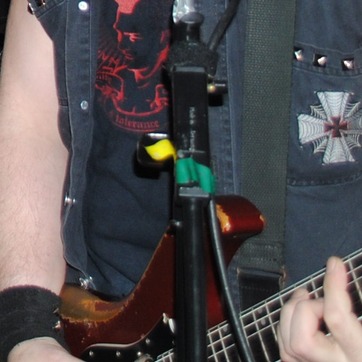
Material: plastic